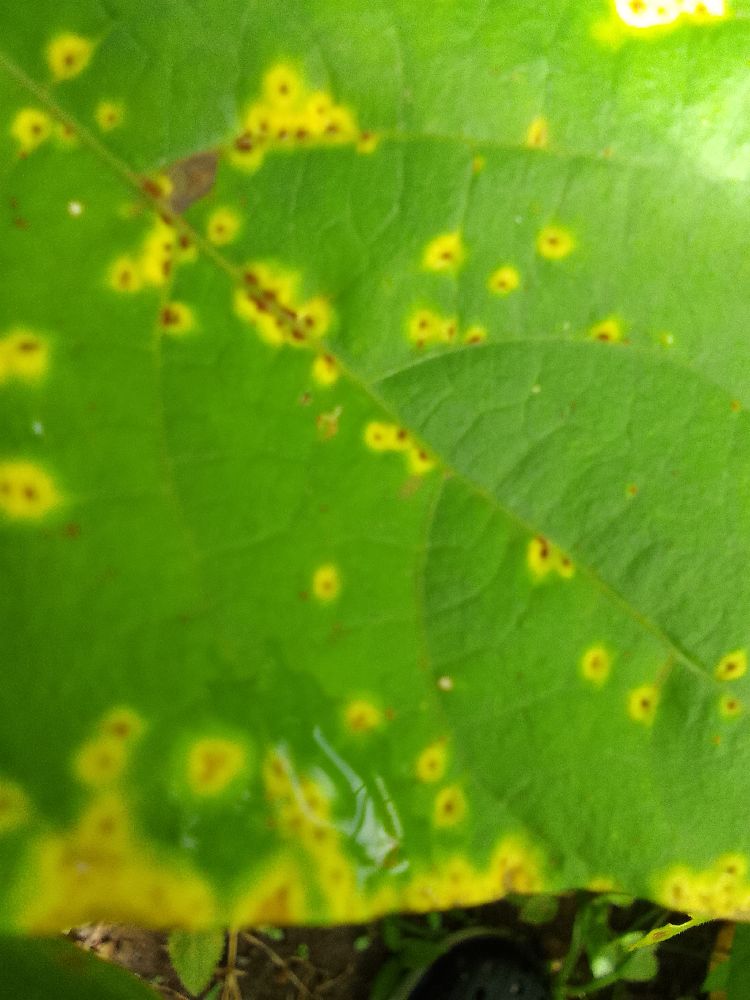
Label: rust